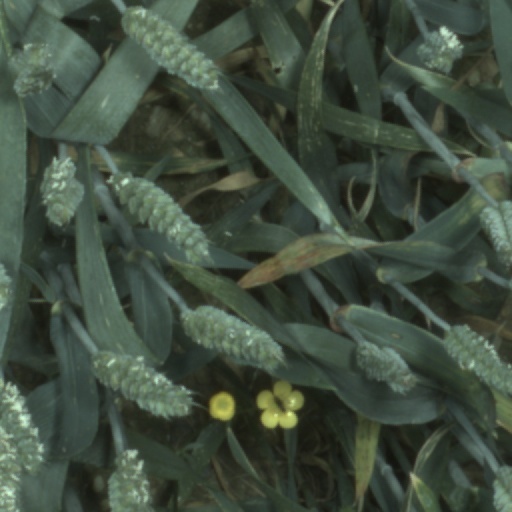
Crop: wheat